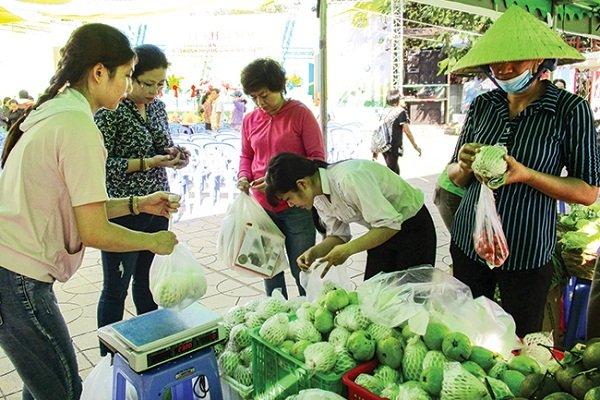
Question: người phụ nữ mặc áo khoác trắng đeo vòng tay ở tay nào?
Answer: tay trái